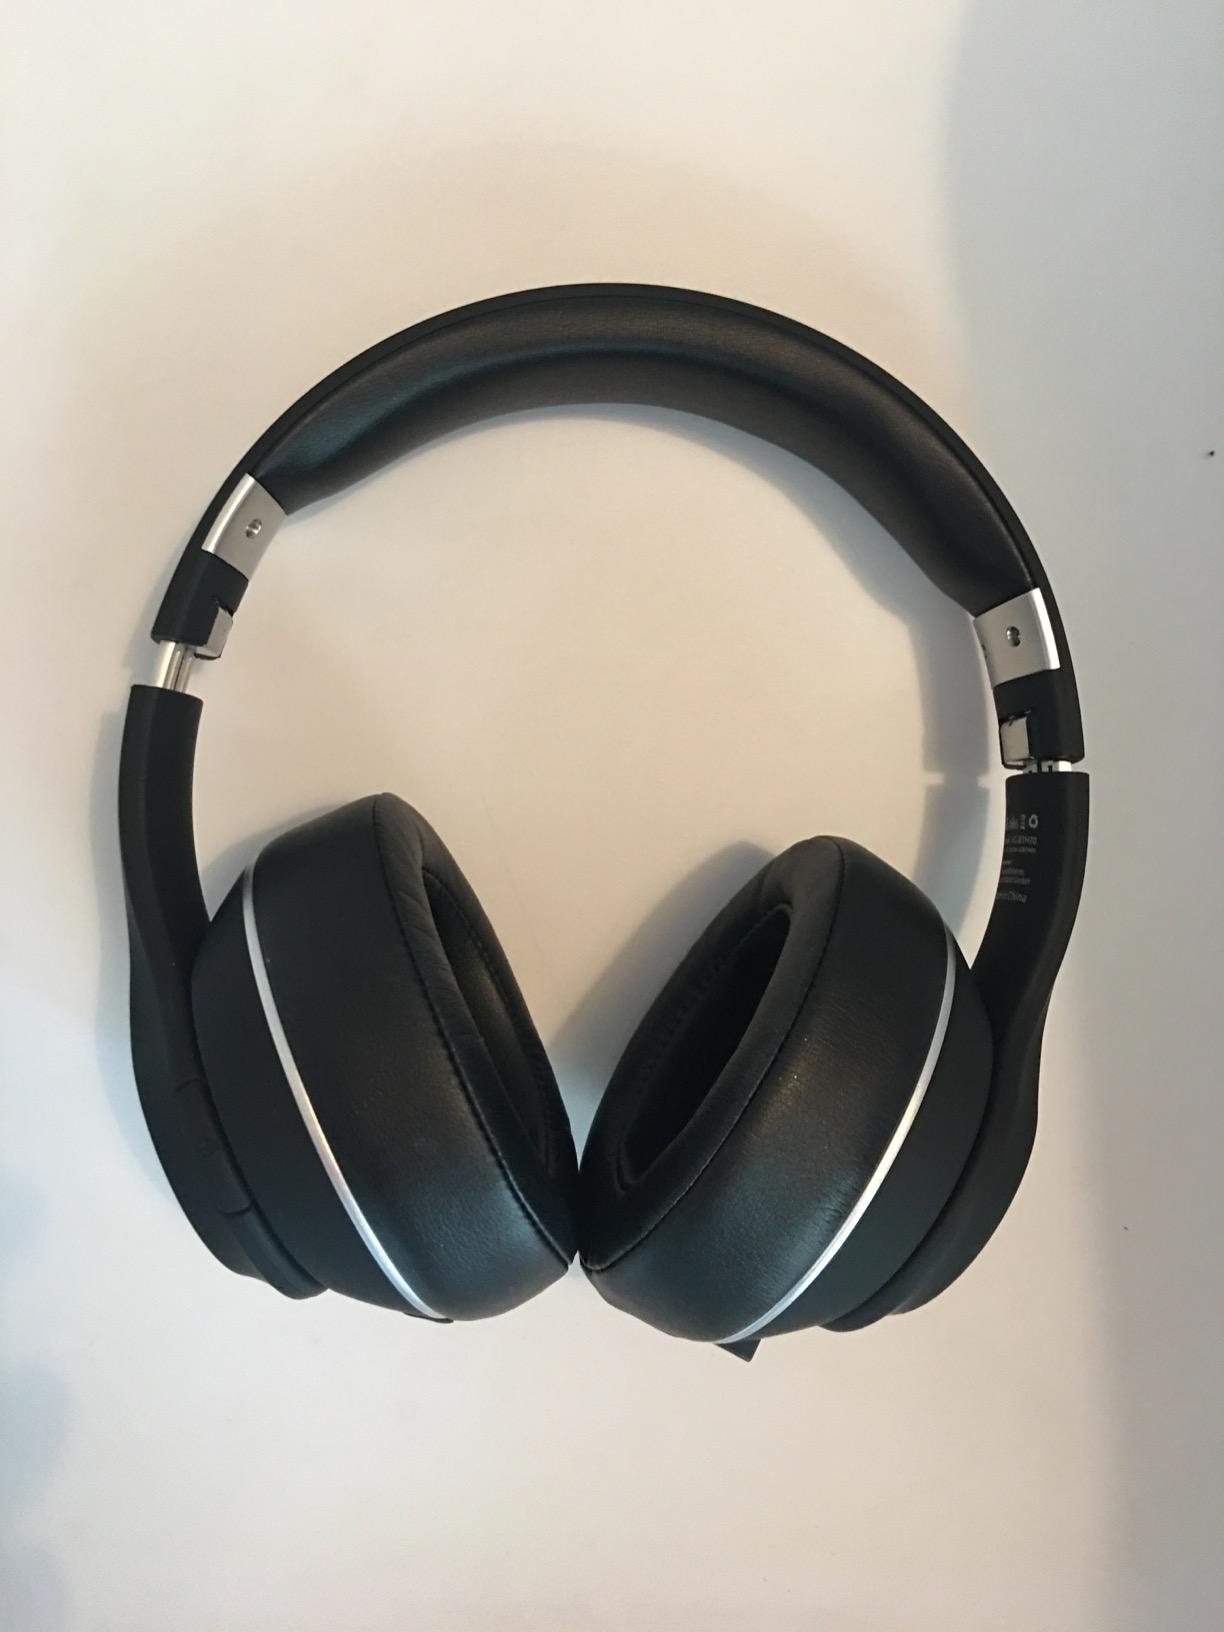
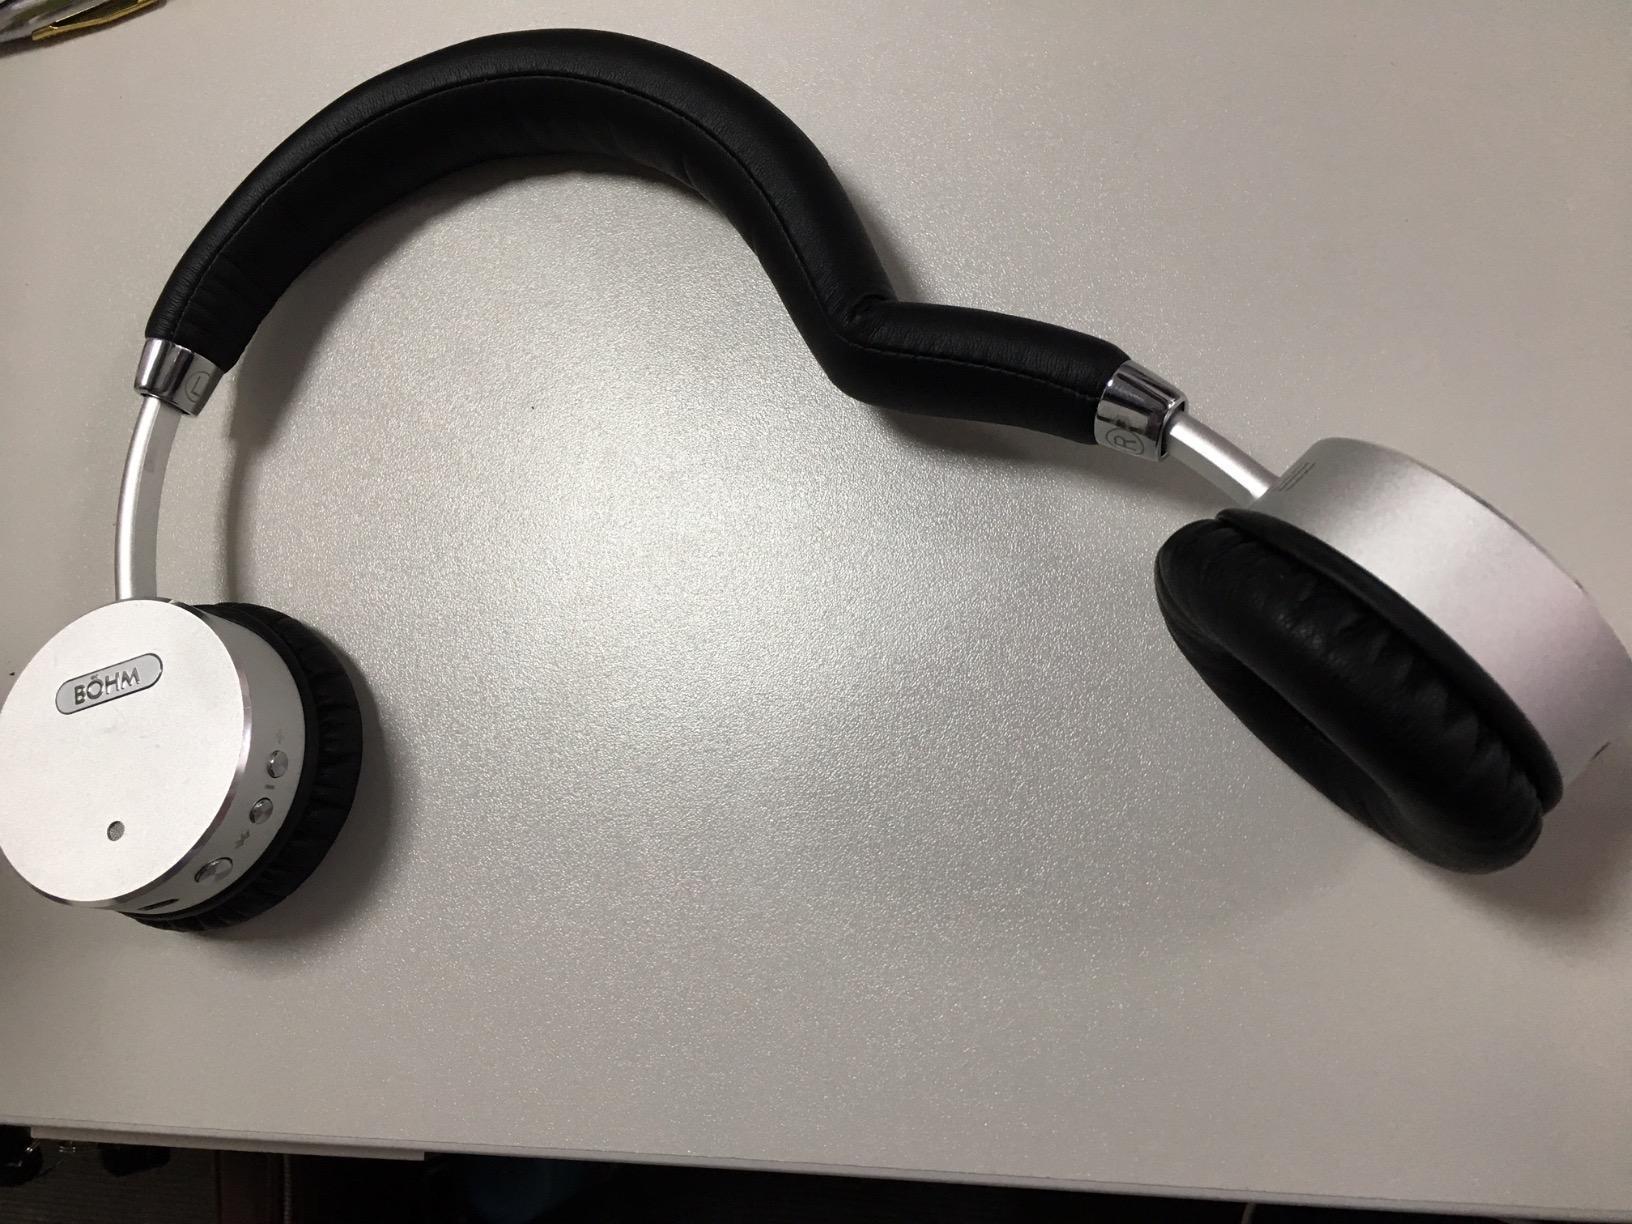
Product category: headphones
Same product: no